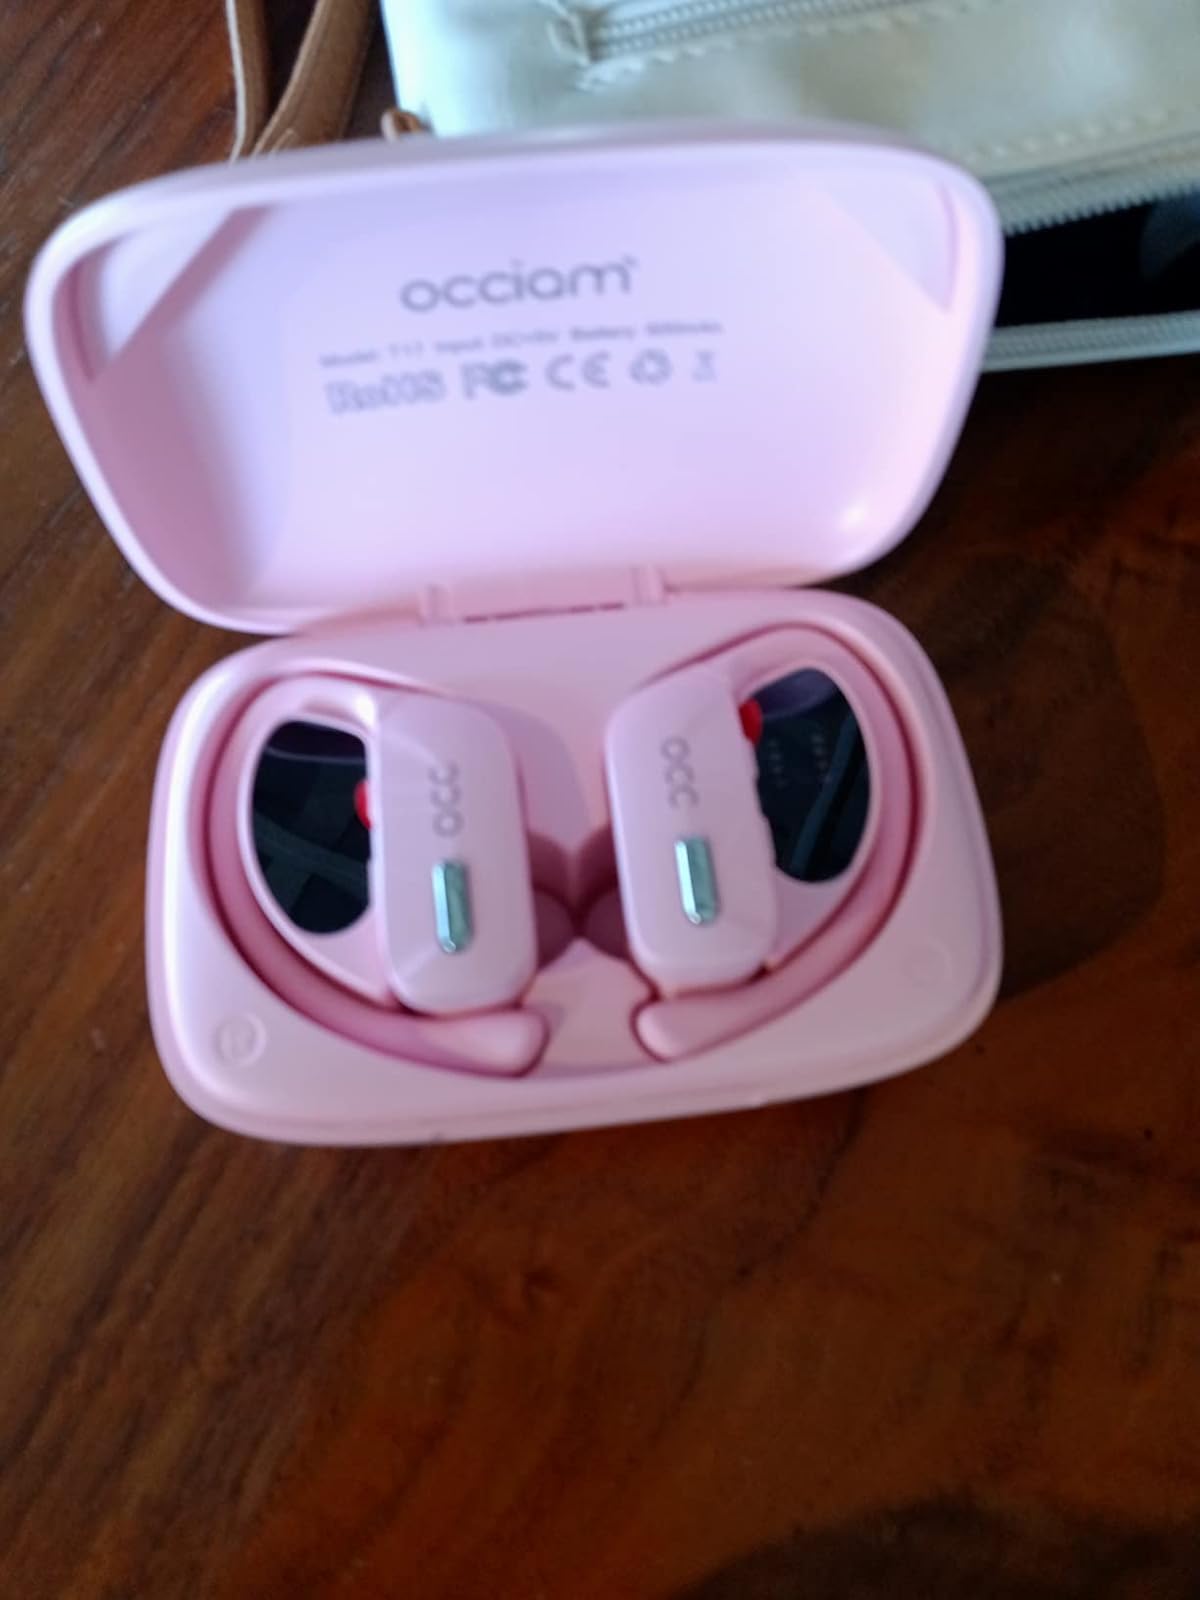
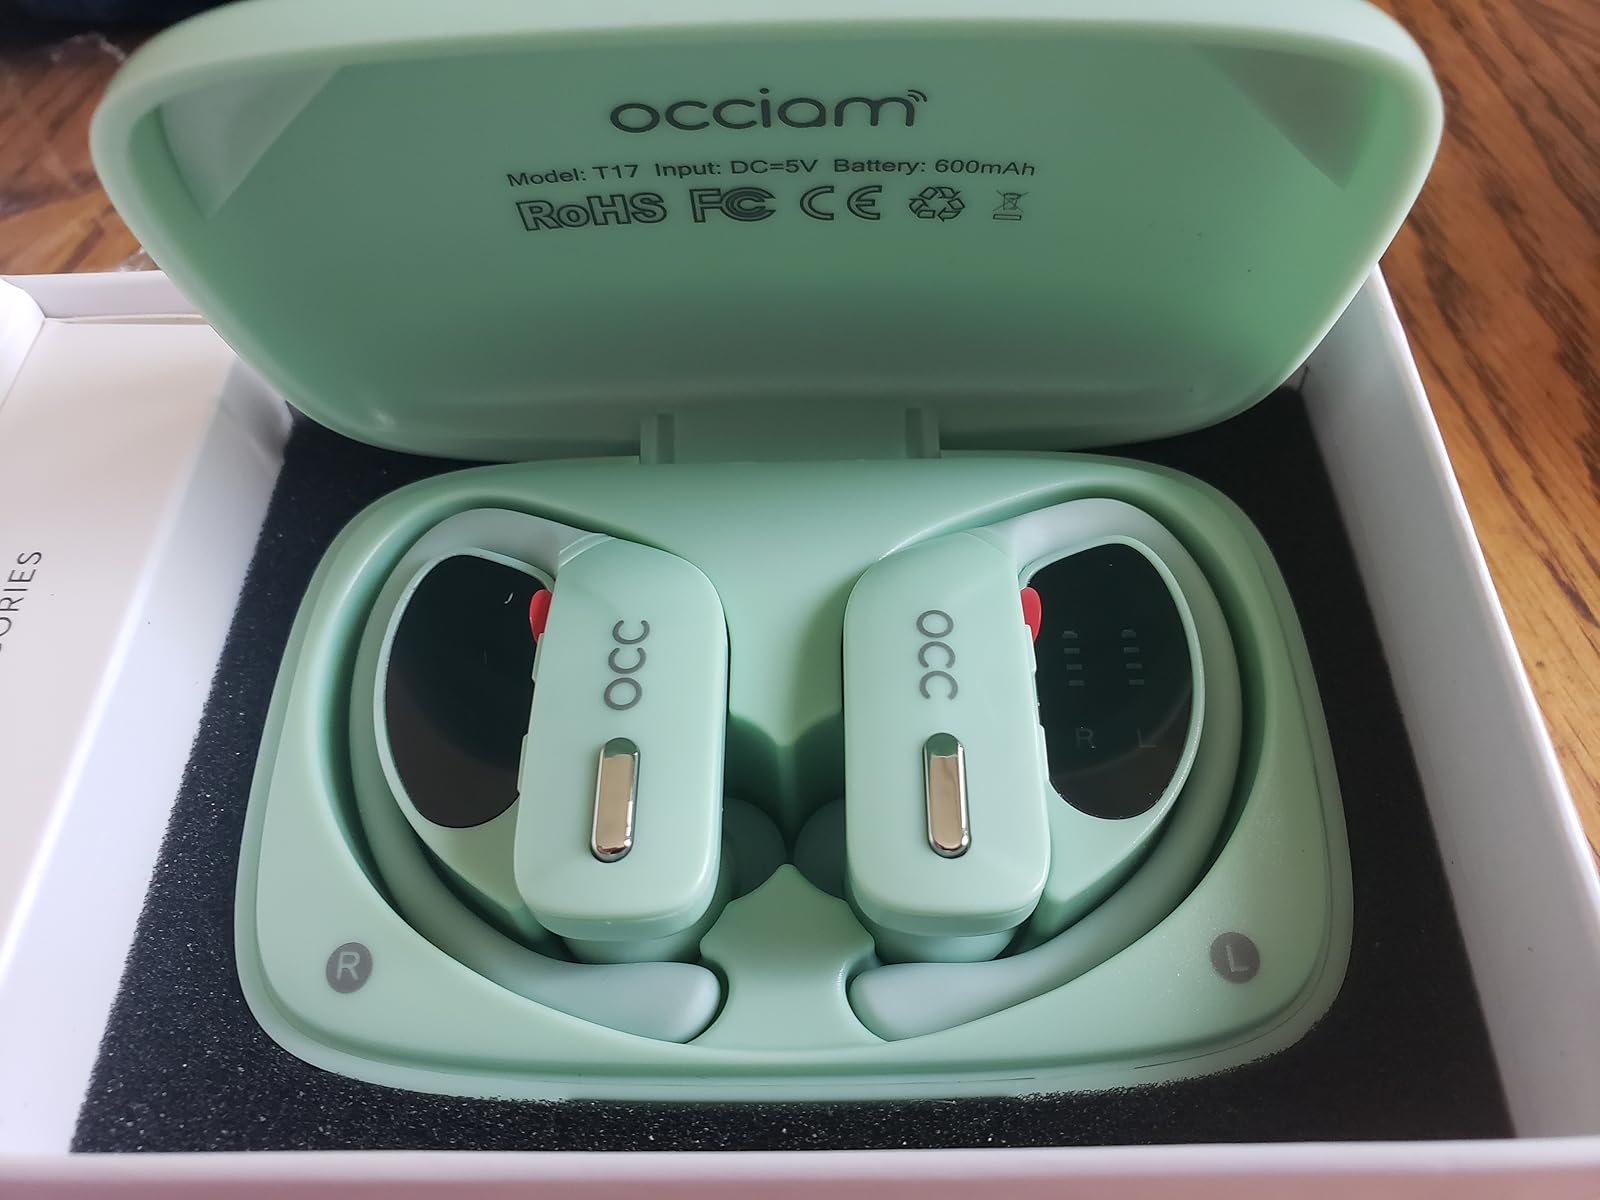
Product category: earbuds
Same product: no